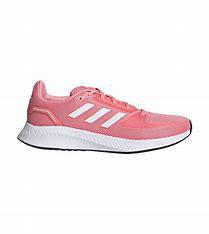
Brand: Adidas
Model: Runfalcon 2